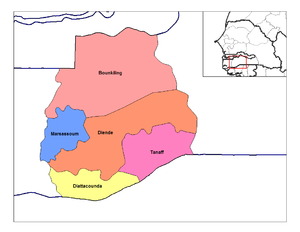
Carte des arrondissements du département de Sedhiou au Sénégal.